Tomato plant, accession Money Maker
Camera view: horizontal (90 deg, fisheye); turntable rotation: 180 degrees
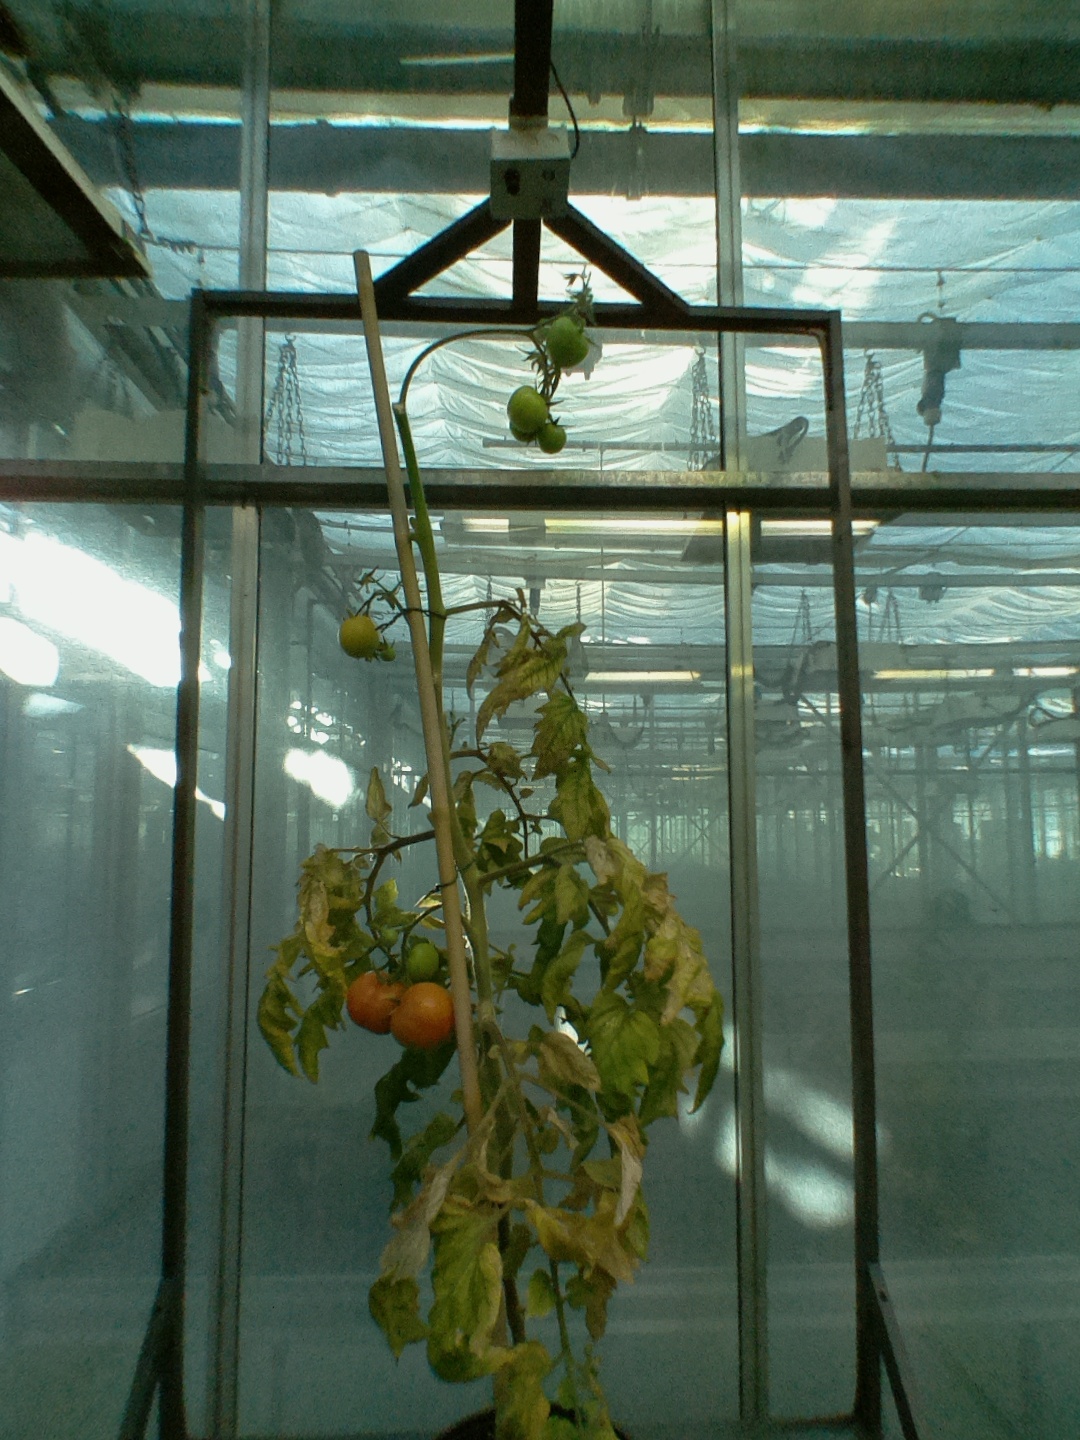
BBCH growth stage 82: 20%-30% of fruits show typical fully ripe color